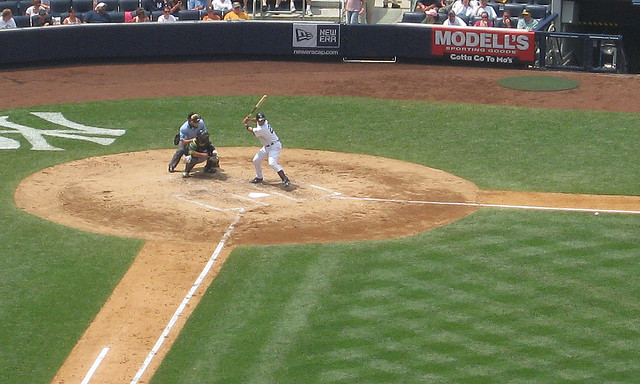
cầu thủ đánh bóng đang xoay người để chuẩn bị đánh bóng